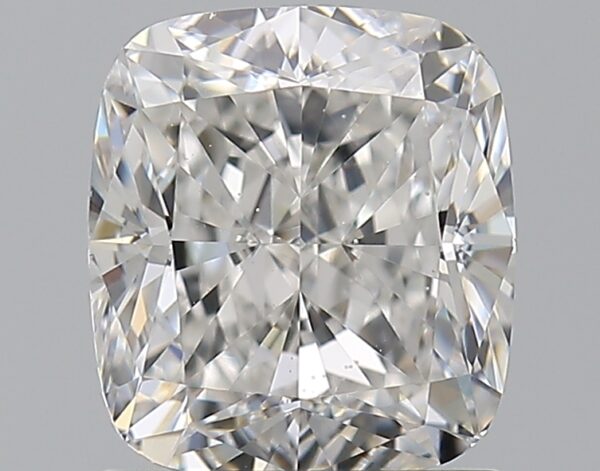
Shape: cushion
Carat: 1.8
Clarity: VS2
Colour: D
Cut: EX
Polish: EX
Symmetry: EX
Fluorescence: VS
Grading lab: GIA
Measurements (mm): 7.01 x 6.34 x 4.42